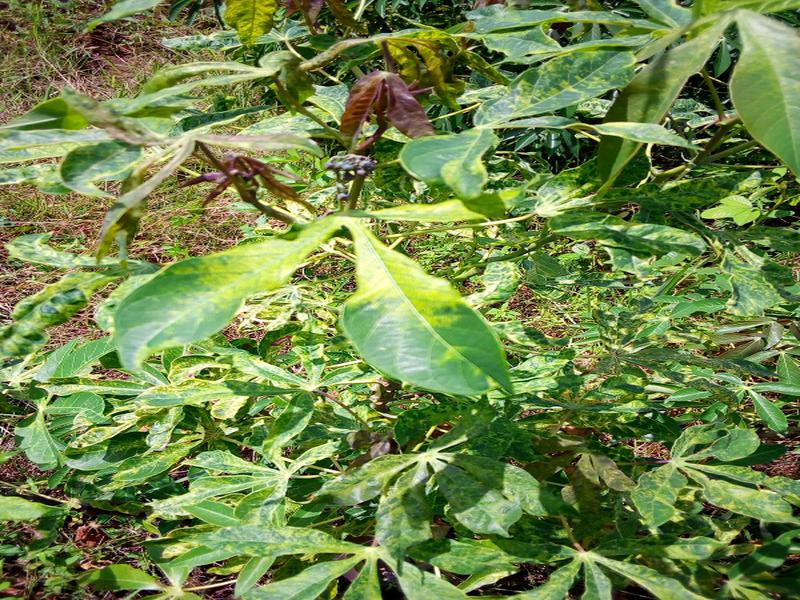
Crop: cassava
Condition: mosaic_disease